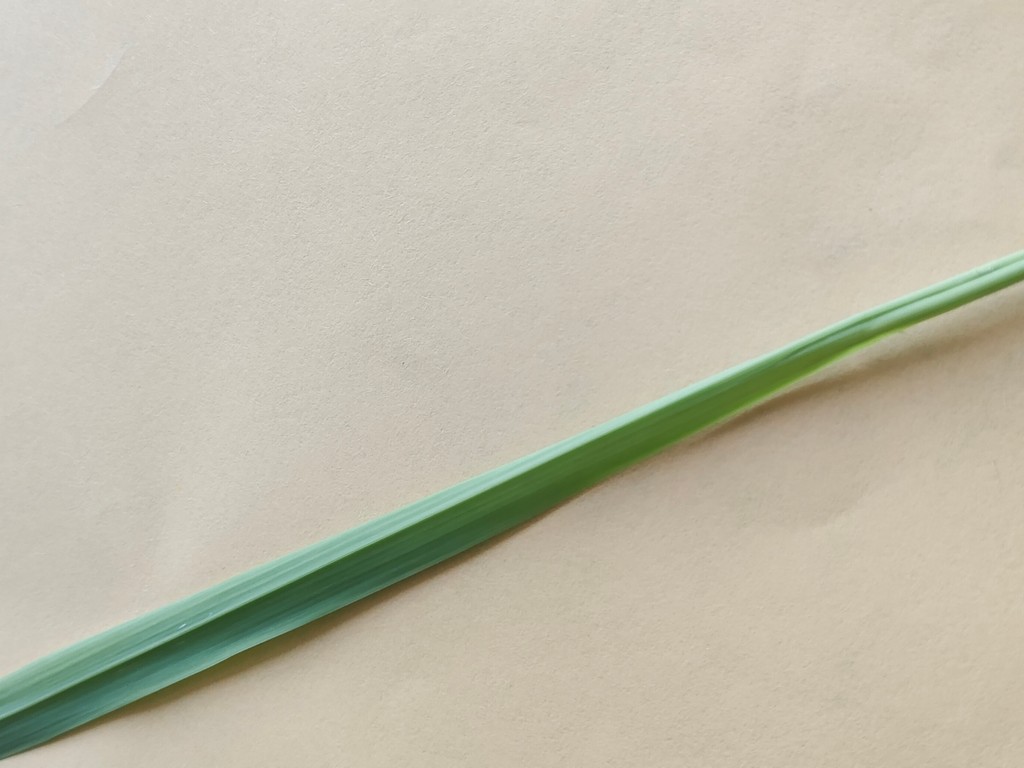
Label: Healthy